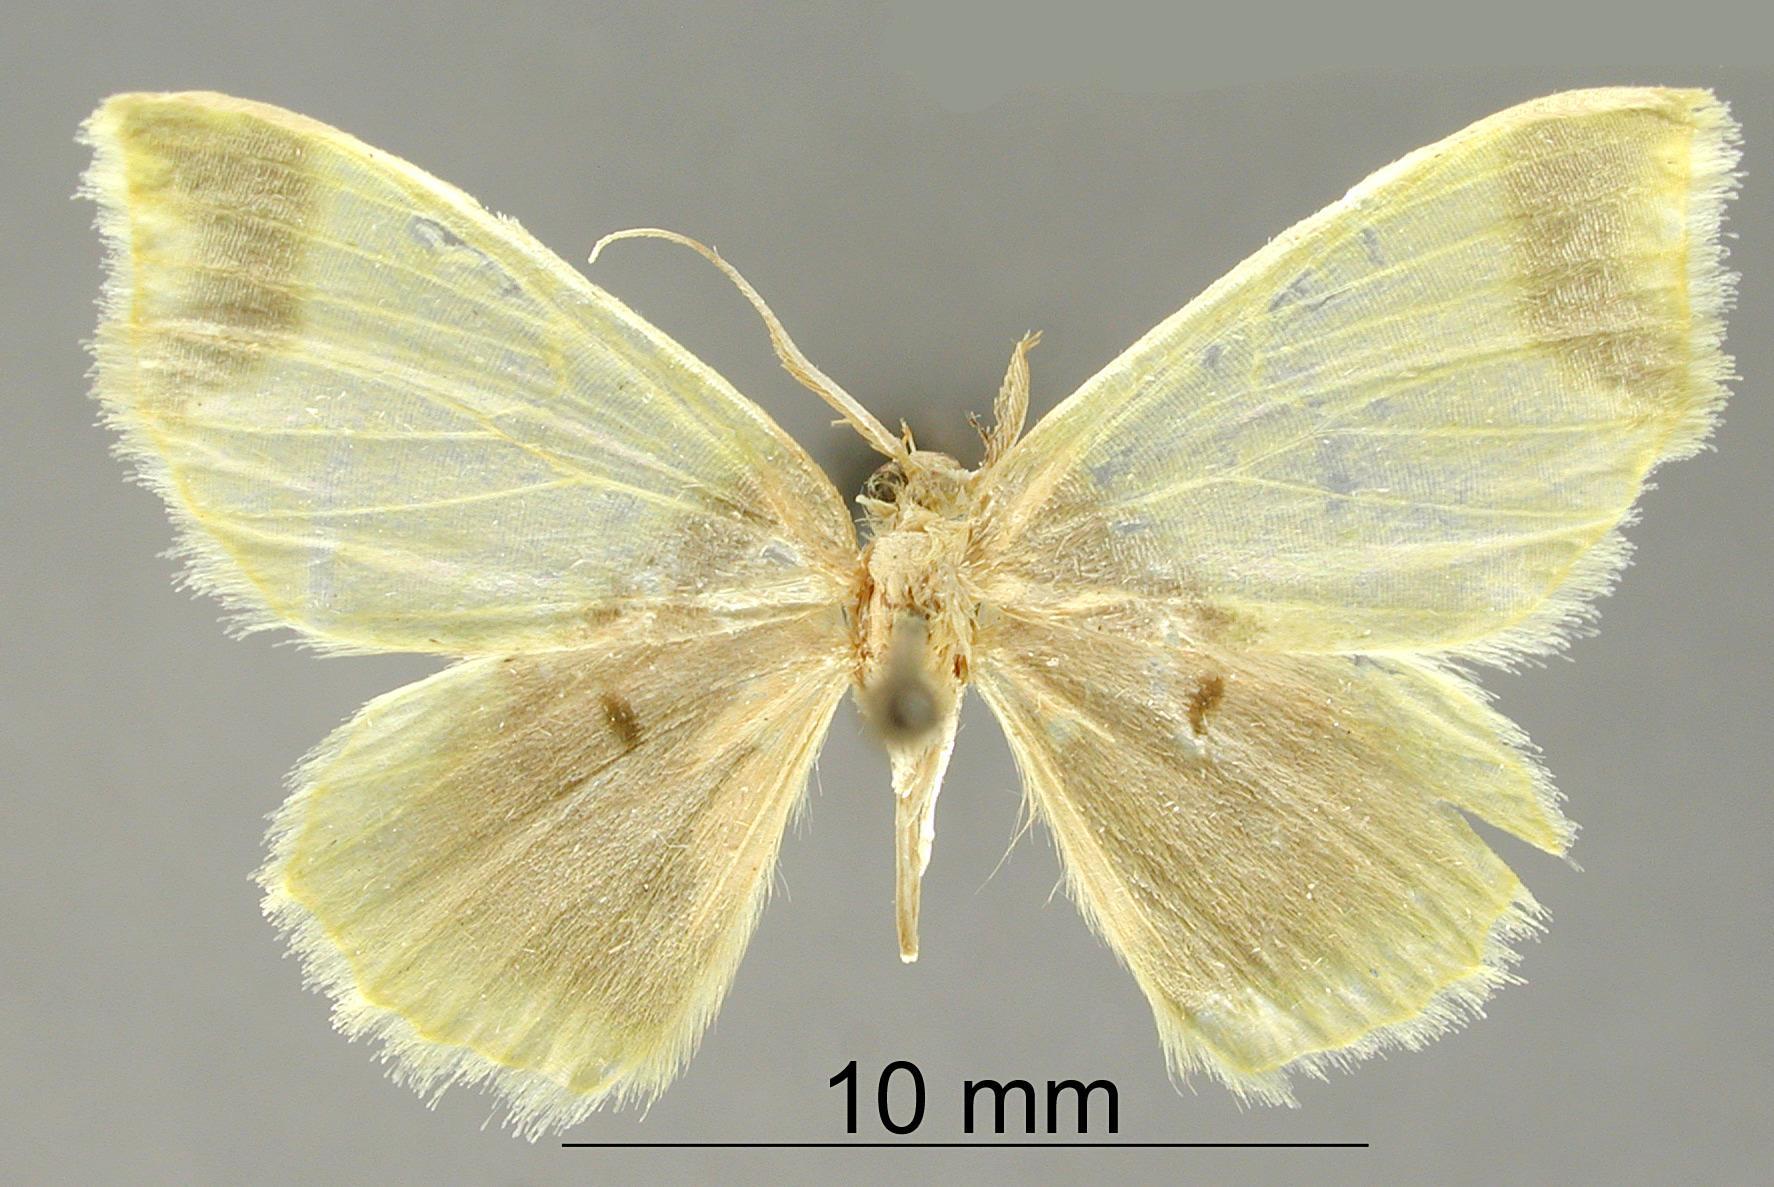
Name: Prohydata dicata
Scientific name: Prohydata dicata Dognin, 1923
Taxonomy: Animalia, Arthropoda, Insecta, Lepidoptera, Geometridae, Geometrinae
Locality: Rio Songo, Unknown, Bolivia